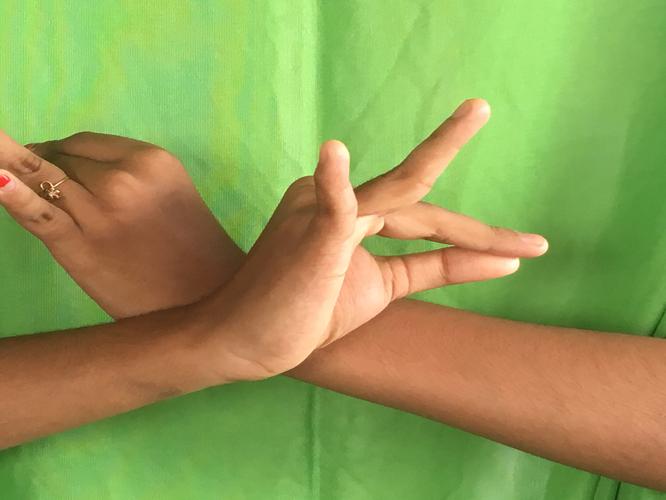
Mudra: Katakavardhana
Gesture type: double_hand